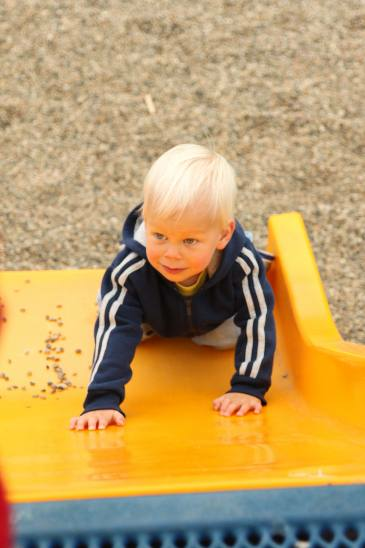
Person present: Yes